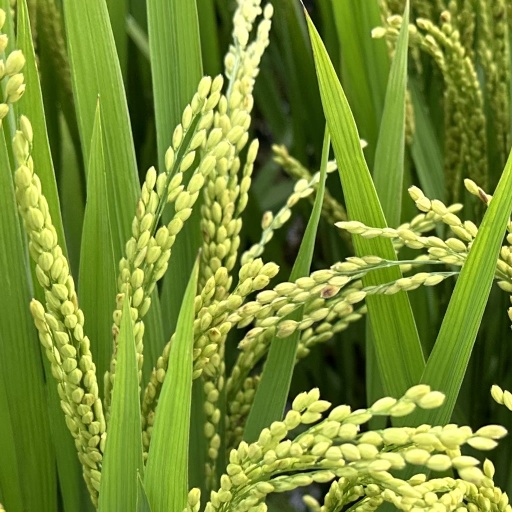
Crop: rice